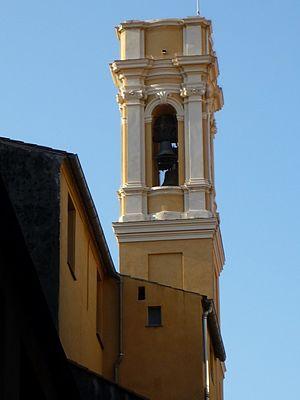
Clocher de la chapelle Sainte Croix des pénitents blancs de Nice, après sa restauration de septembre 2011.
La chapelle Sainte-Croix de Nice, dite chapelle des pénitents blancs, a été construite par les Minimes, à partir de 1633. Située rue Saint-Joseph dans le Vieux-Nice, elle appartient à l'archiconfrérie des pénitents blancs. La chapelle a été en partie reconstruite en 1765-1767 sous la direction de l'architecte Antoine Spinelli. La façade, caractéristique du style du XVIIᵉ siècle, a été retouchée en 1875. Le clocher, de style baroque, date également de 1765-1767.